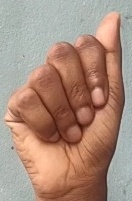
ASL sign: A